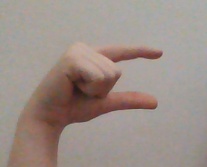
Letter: dal